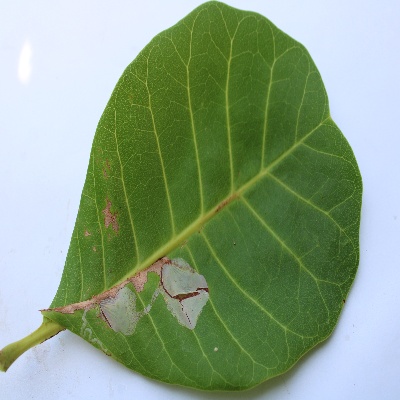
Crop: Cashew
Condition: leaf miner